Glenbrook North High School

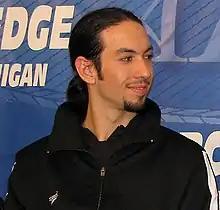
Benjamin Agosto

John Hughes was an alumnus who used exteriors of the school in his film "Ferris Bueller's Day Off". Hughes also used other schools throughout the north Chicago suburbs for his "Shermer, Illinois" locations. Hughes used interiors of the school in his film "The Breakfast Club"